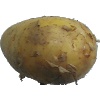
Label: white_potato